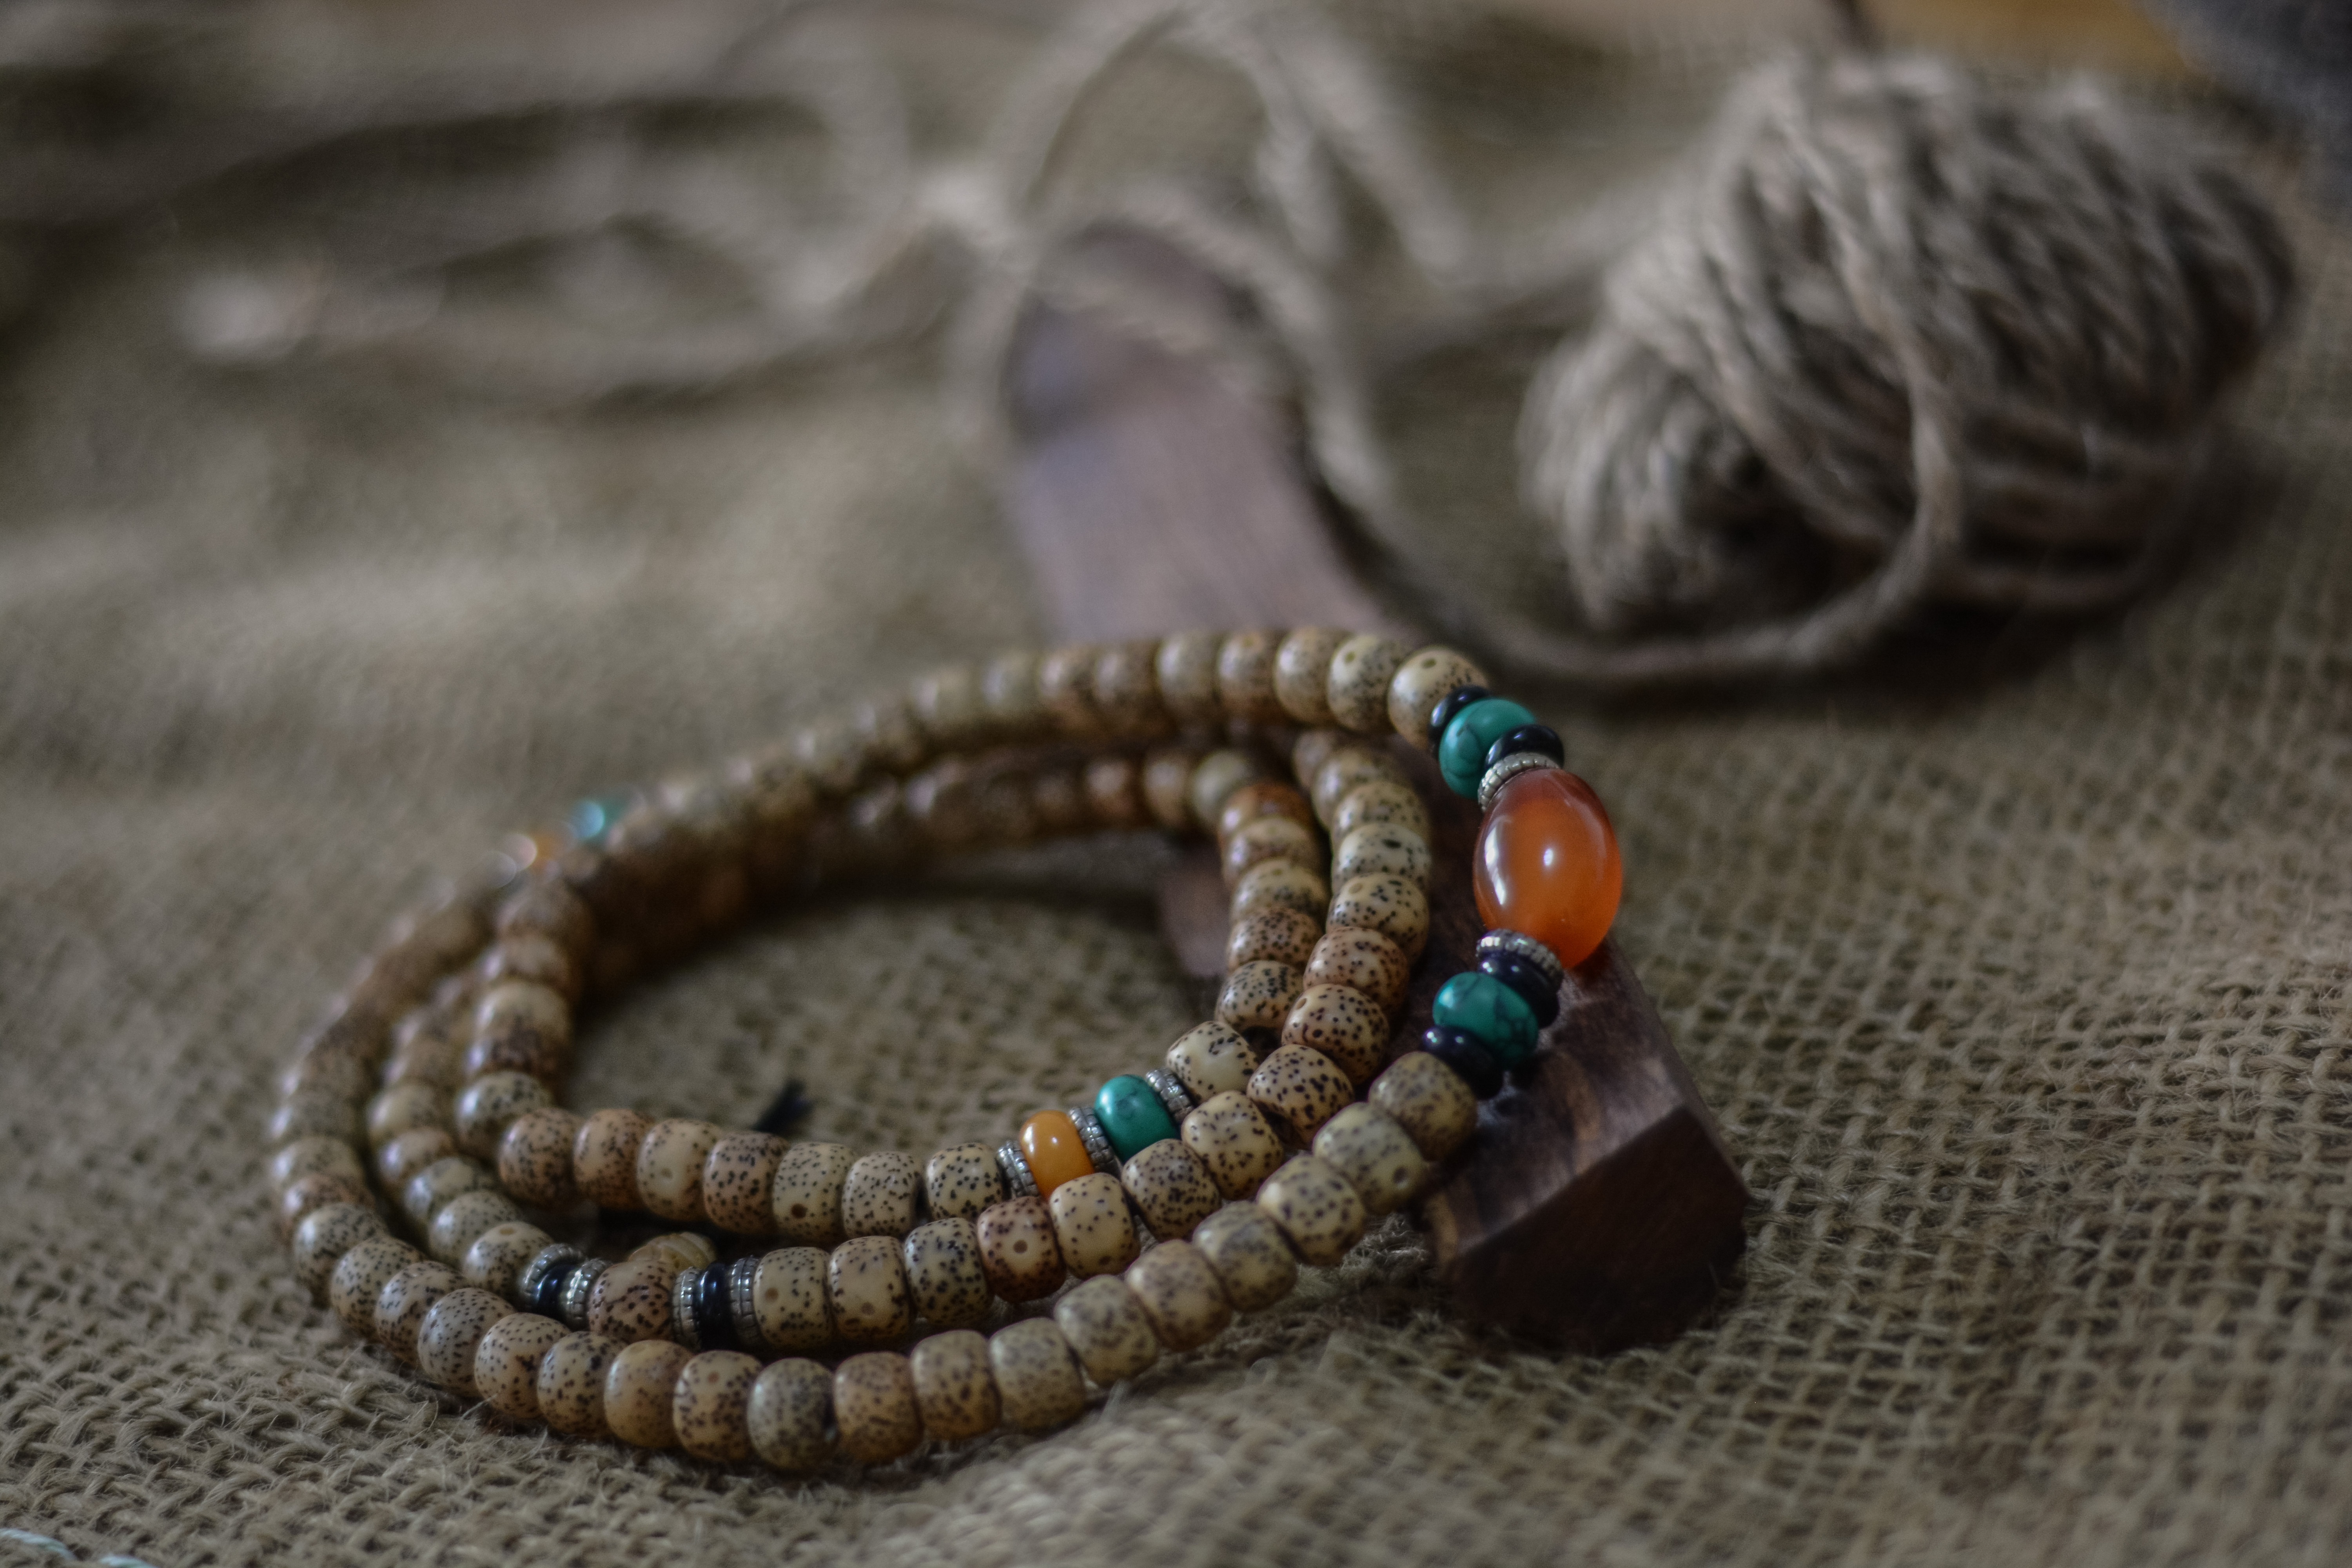
wood, bead, linen, bracelet, jewellery, art, jewelry making, fashion accessory